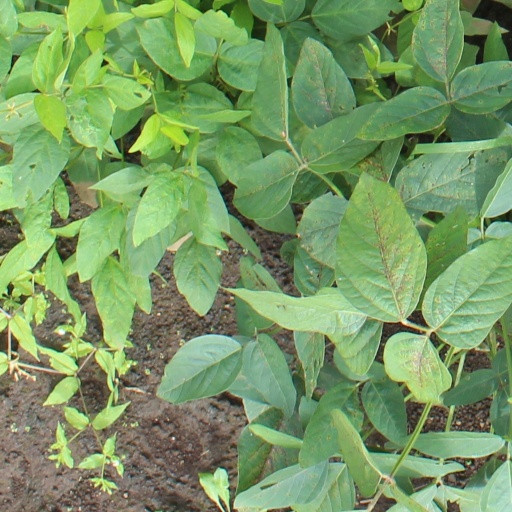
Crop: soybean